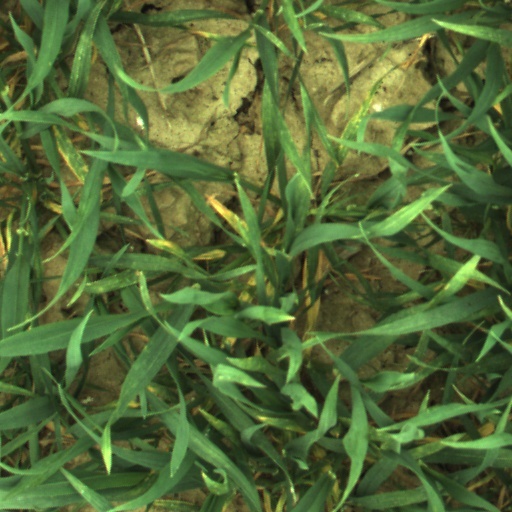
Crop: wheat